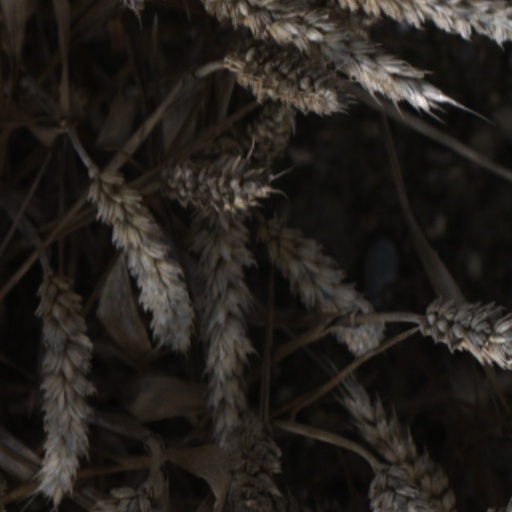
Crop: wheat